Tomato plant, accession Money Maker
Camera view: vertical (180 deg); turntable rotation: 240 degrees
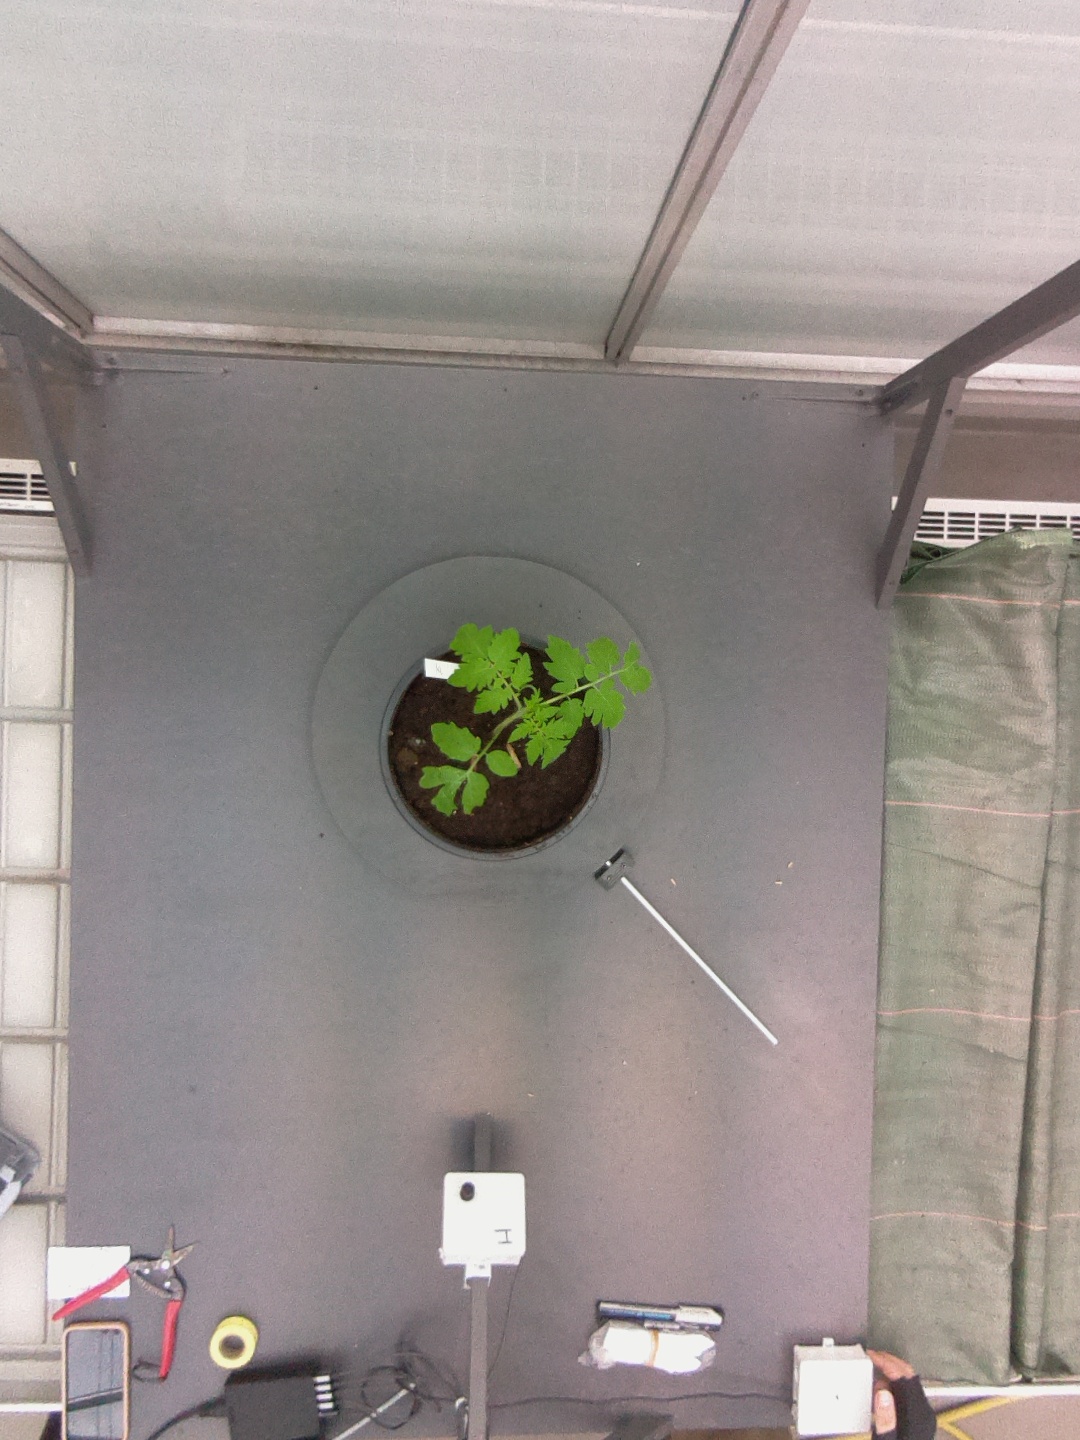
BBCH growth stage 13: 6 of true leaves visible